History of Turkey

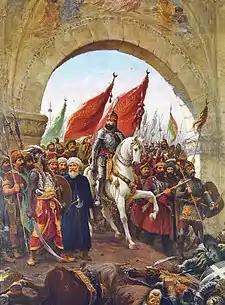
Mehmed II enters Constantinople by Fausto Zonaro

According to Acts of the Apostles, early Christian Church had significant growth in Anatolia because of St Paul's efforts. Letters from St. Paul in Anatolia comprise the oldest Christian literature. According to extrabiblical traditions, the Assumption of Mary took place in Ephesus, where Apostle John was also present. Irenaeus writes of "the church of Ephesus, founded by Paul, with John continuing with them until the times of Trajan."